The Wind (1928 film)

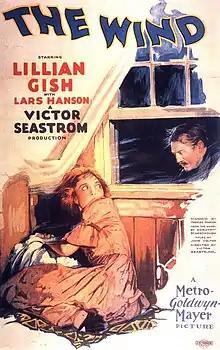
Theatrical release poster

The Wind is a 1928 American synchronized sound romantic drama film directed by Victor Sjöström. While the film has no audible dialog, it was released with a synchronized musical score with sound effects using both the sound-on-disc and sound-on-film process. The movie was adapted by Frances Marion from the 1925 novel of the same name written by Dorothy Scarborough. Featuring Lillian Gish, Lars Hanson and Montagu Love, it is one of the last films released by Metro-Goldwyn-Mayer without audible dialogue and is considered to be among the greatest "silent" films.